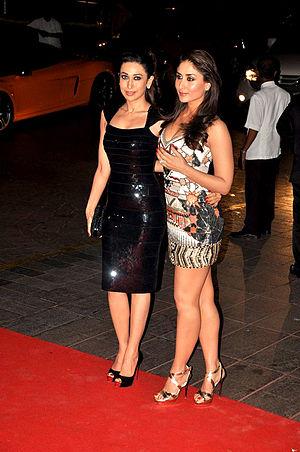
Karisma Kapoor, née le 25 juin 1974 à Bombay, est une actrice indienne issue d'une des plus célèbres dynasties du cinéma de Bollywood, les Kapoor.